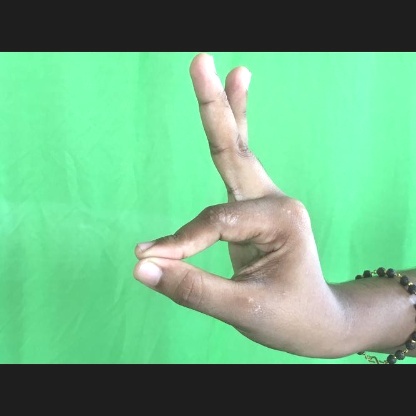
Mudra: Hamsasyam